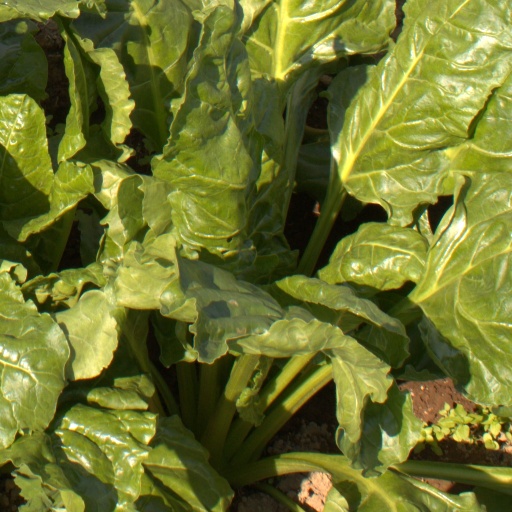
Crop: sugar beet